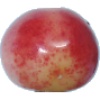
Label: cherry_rainier